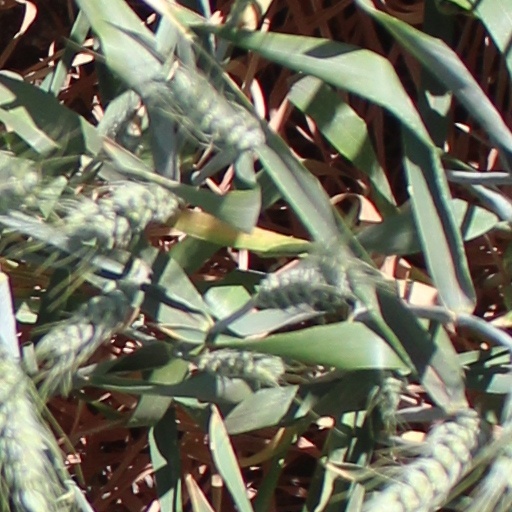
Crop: wheat